U Gambira

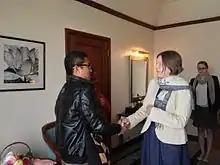
Gambira greets Finnish International Development Minister Heidi Hautala in Yangon, Burma on 22 January 2013

After breaking into and reopening several monasteries closed during the Saffron Revolution, Gambira was rearrested on 10 February during a 2 a.m. raid, and was released after a night in jail. Authorities announced that he was undergoing investigation for illegally squatting at the Maggin Monastery in Yangon's Thingangyun Township without officially registering with the Ministry of Religious Affairs after his release, and for breaking and entering the Sasana Theikpan and Sasana Gonyi Monasteries in Bahan Township.